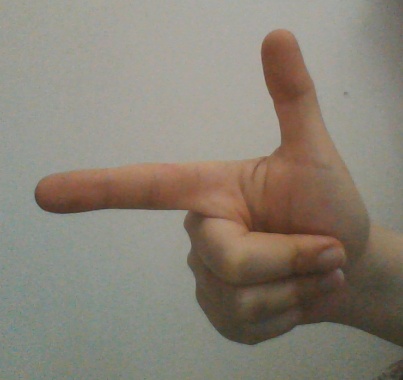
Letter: yaa